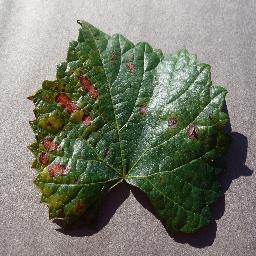
Label: Grape___Esca_(Black_Measles)